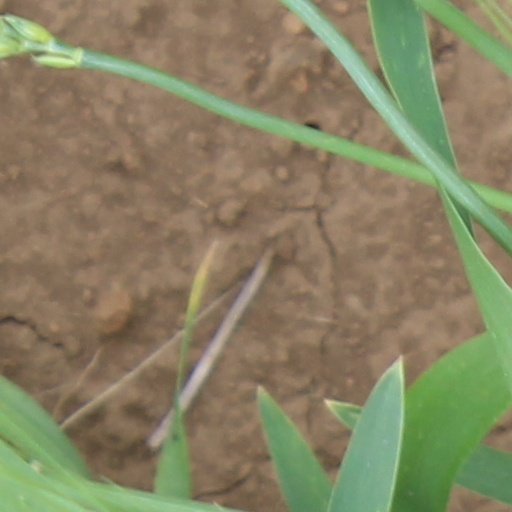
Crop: wheat